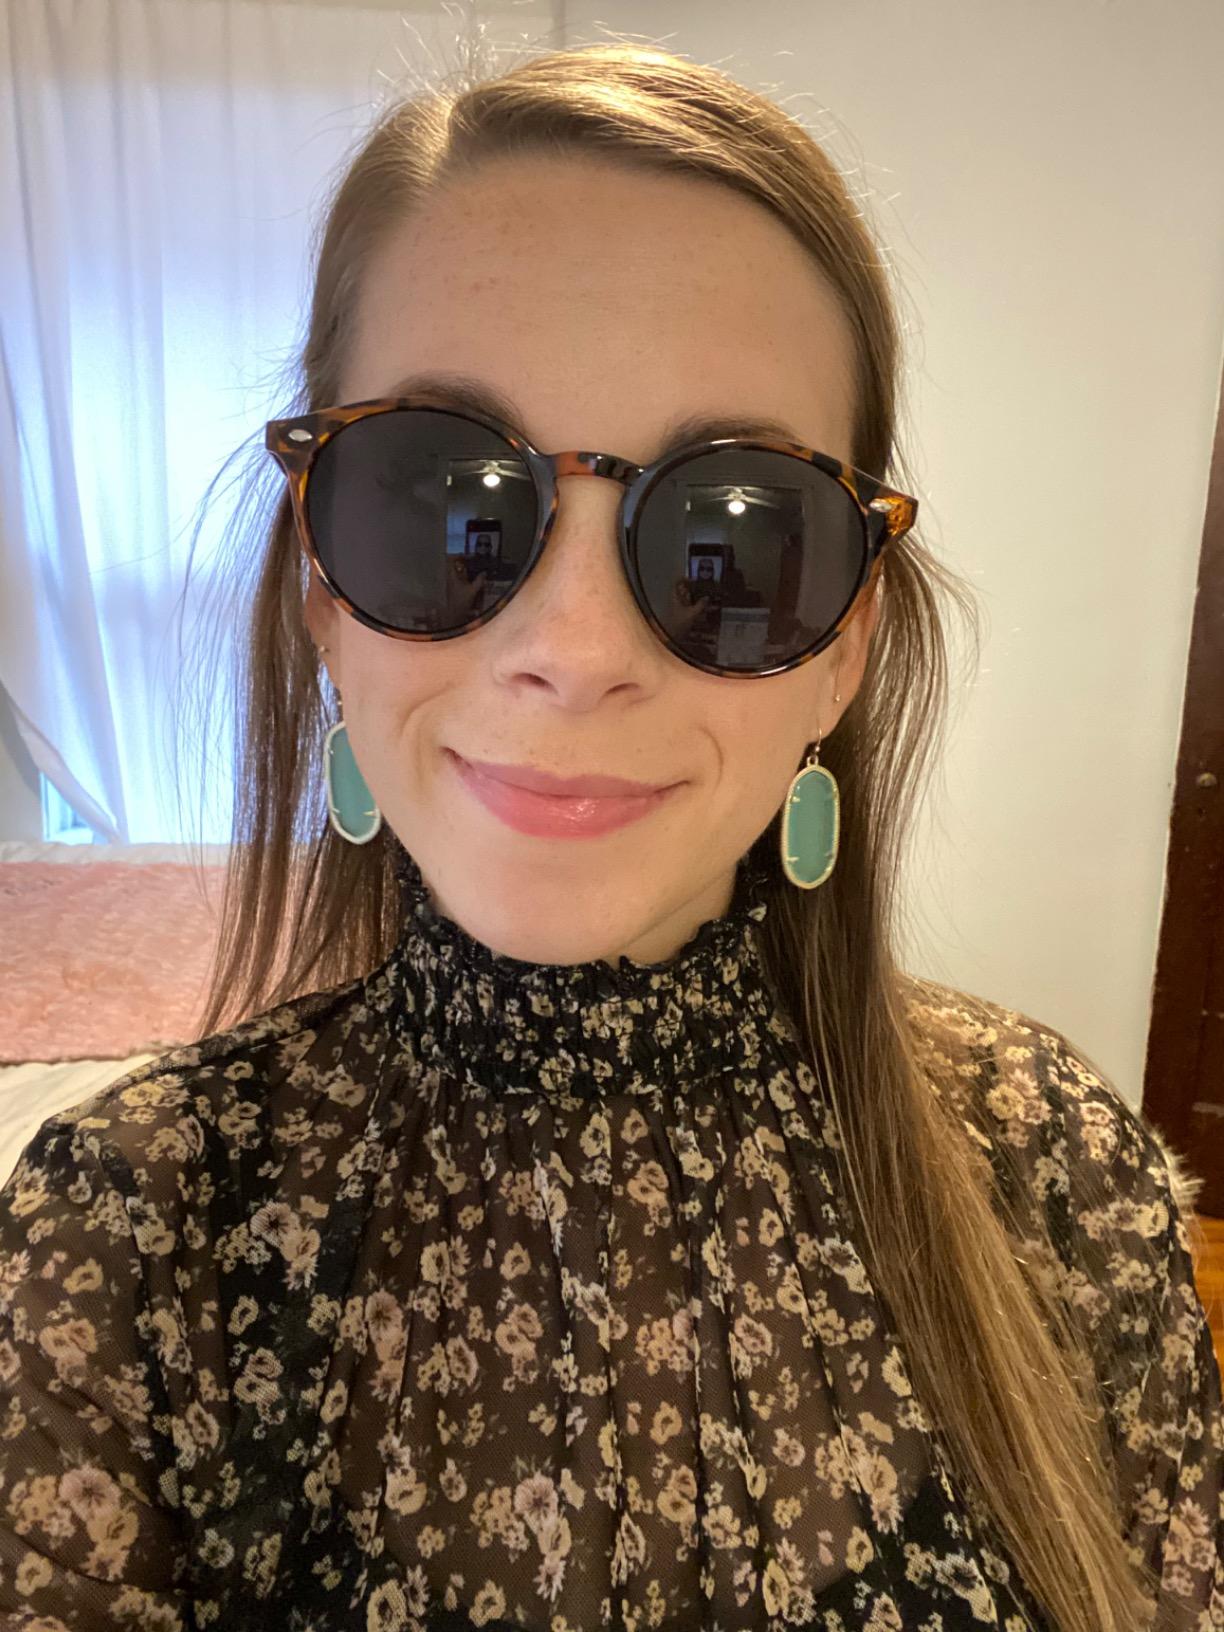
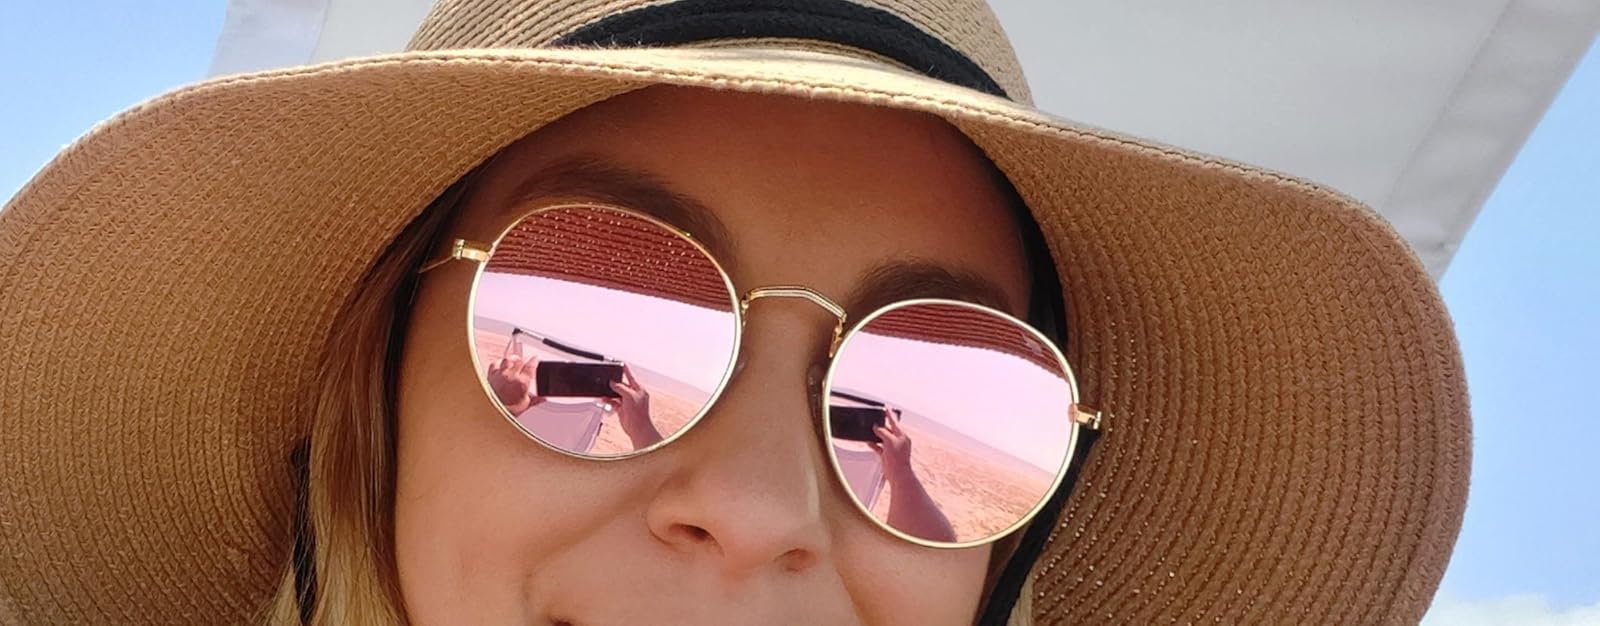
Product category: accessories_sunglasses
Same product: no